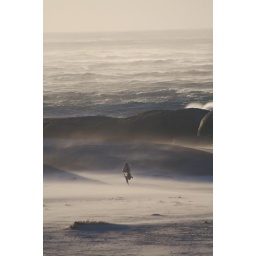
Woman runs after getting water from the ocean in the middle of high winds on the beach in Cape Town